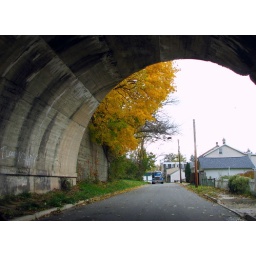
Autumn leaves seen from under a train bridge in Monte Clare near Phoenixville, PA